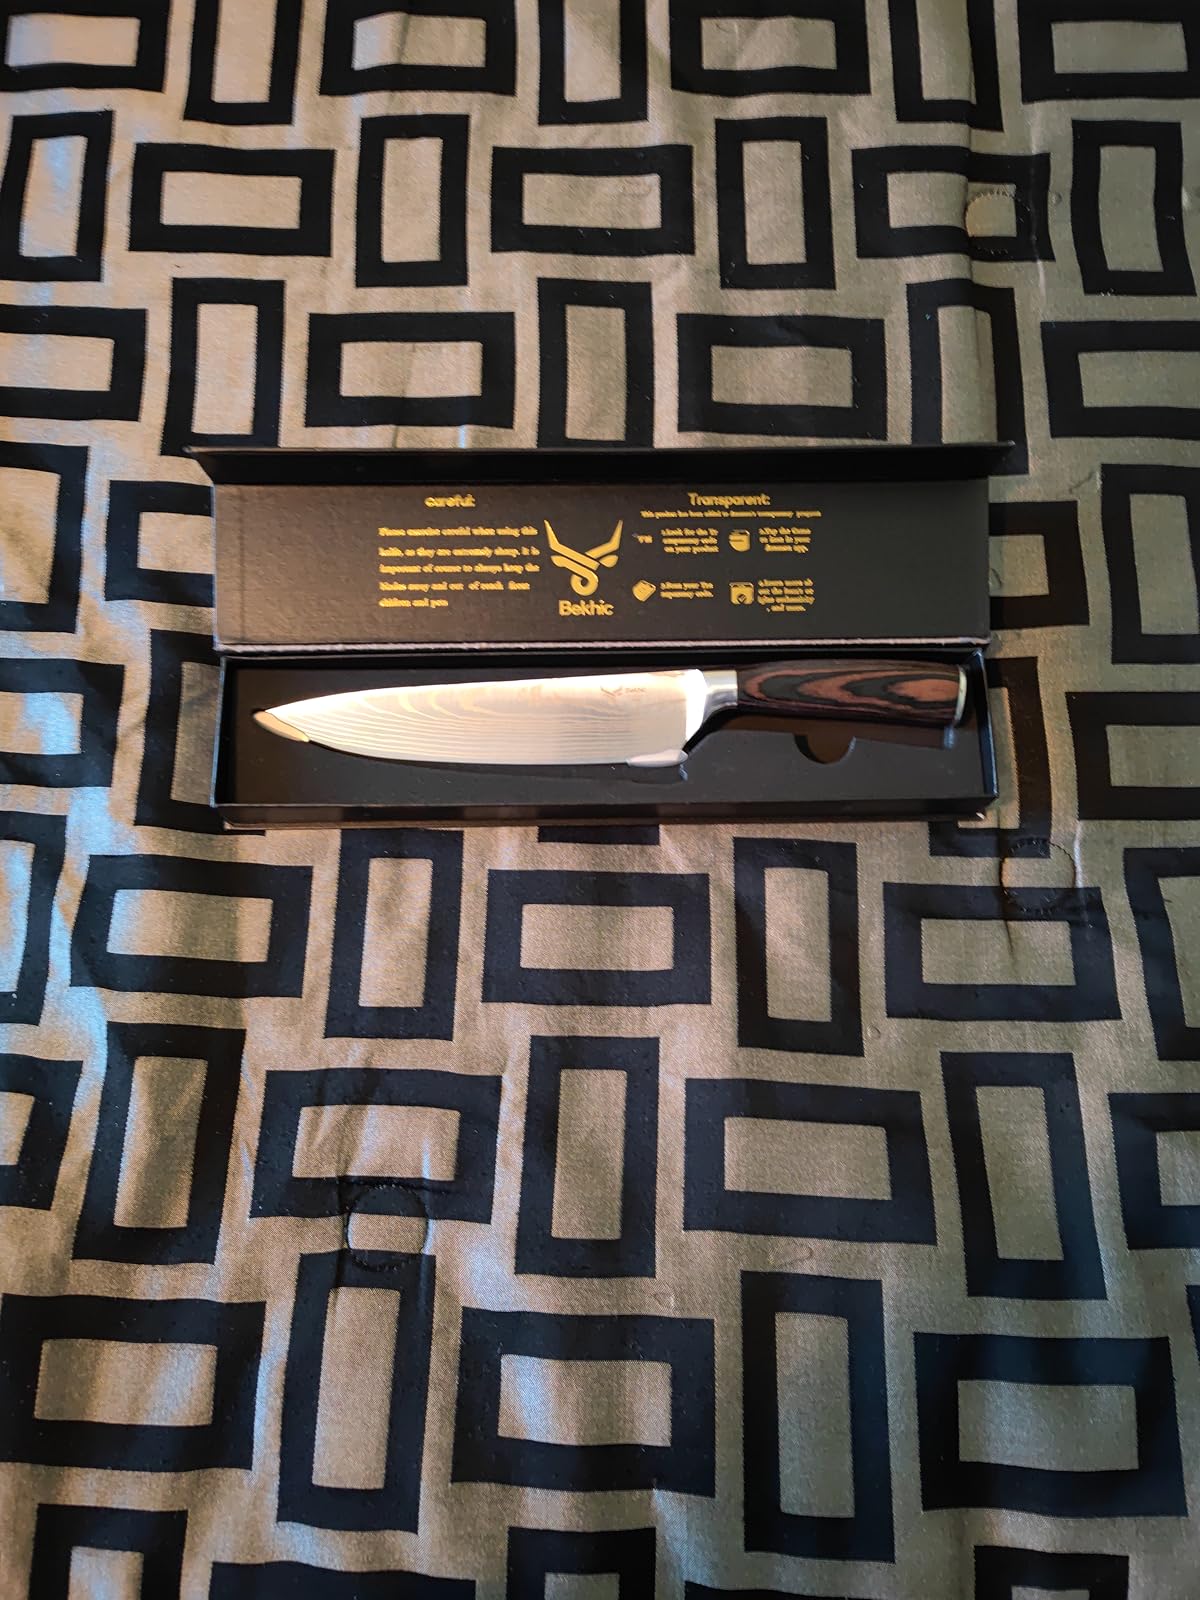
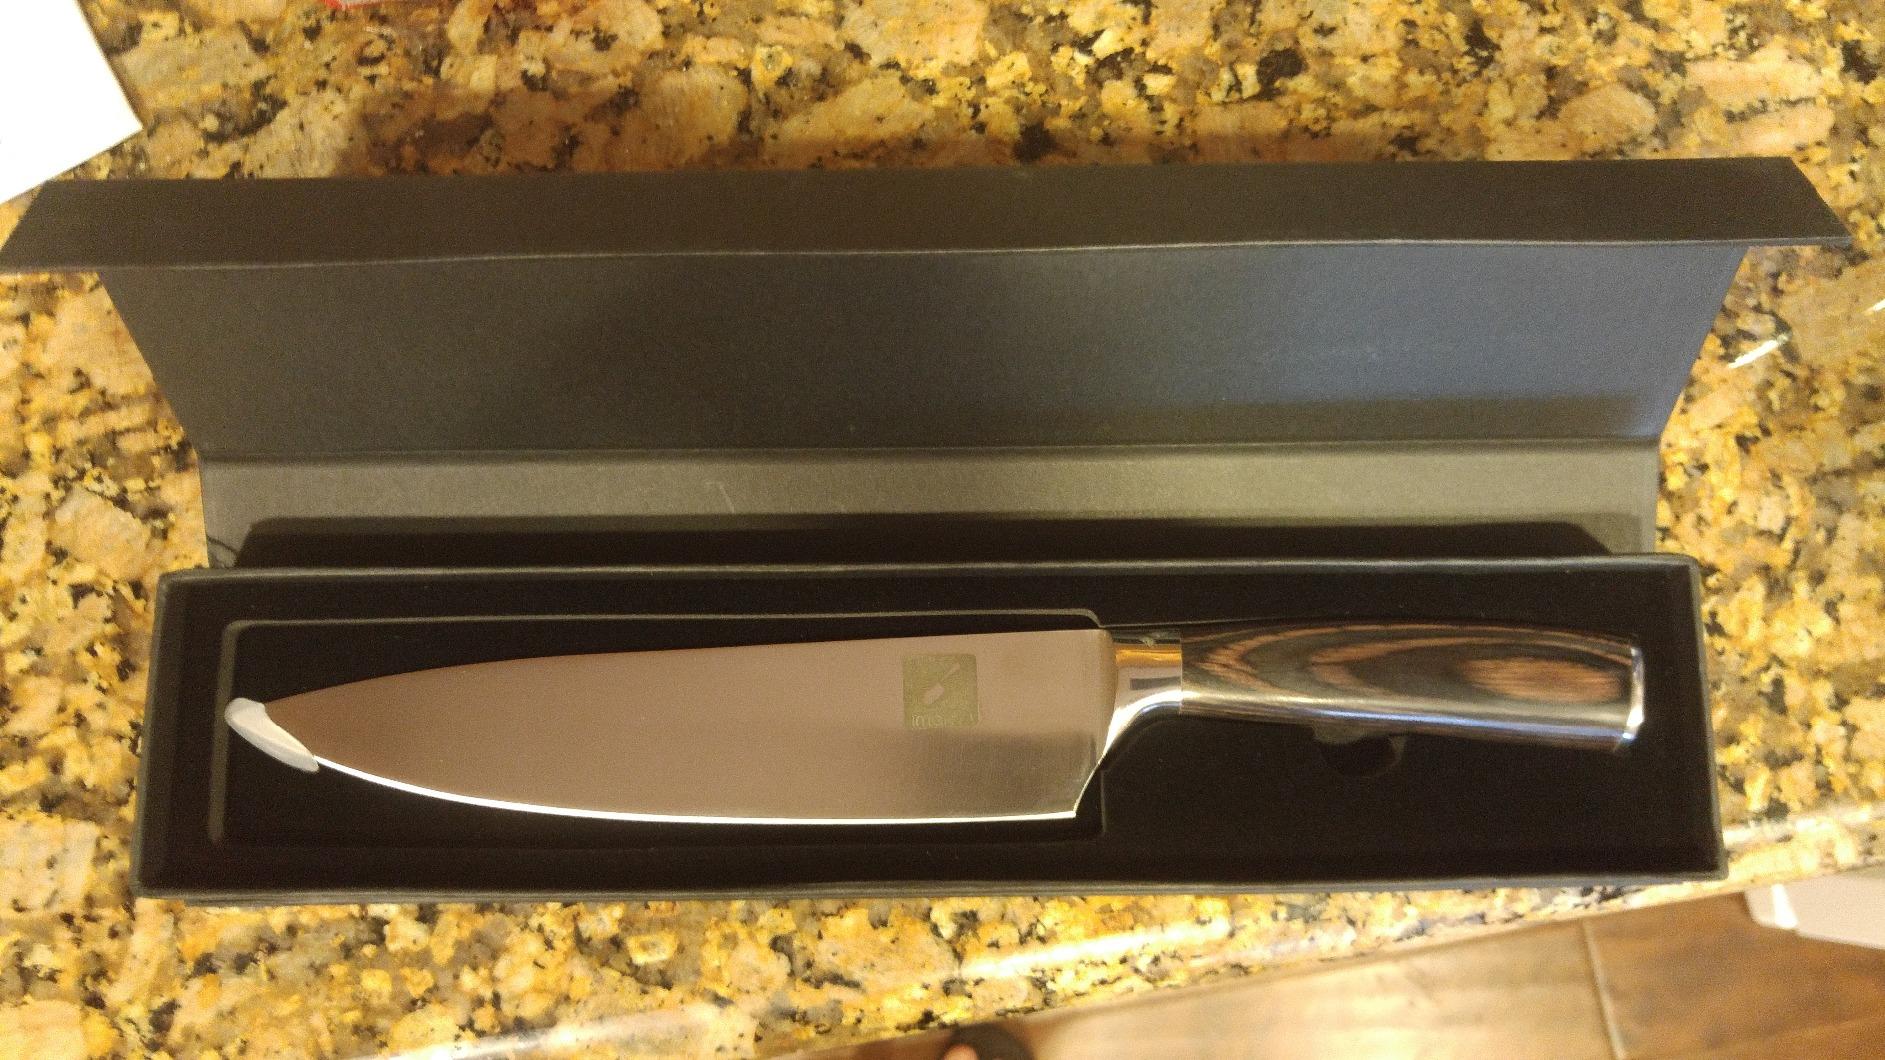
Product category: items_knife
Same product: no